Minimum metal mine

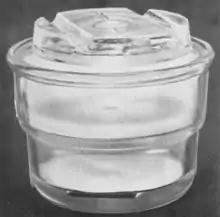
A "Glasmine" 43, a World War 2 anti-personnel mine made from glass. Catalogue of Enemy Ordnance Material, US Office of the Chief of Ordnance, 1945

Early examples included the German Glasmine 43, Schu-mine 42 and Topfmine used during World War II. These designs were either difficult or impossible to find using 1940s metal detectors.